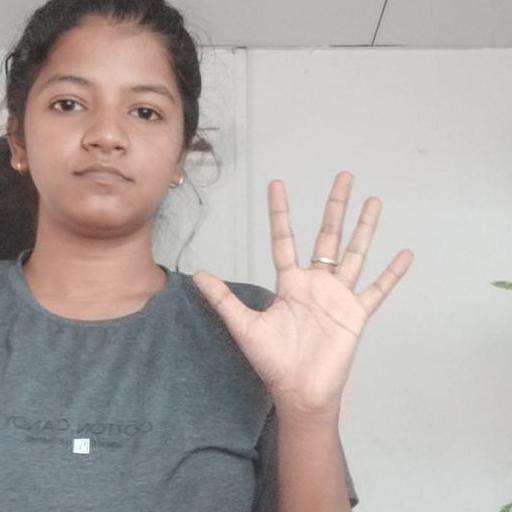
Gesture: palm